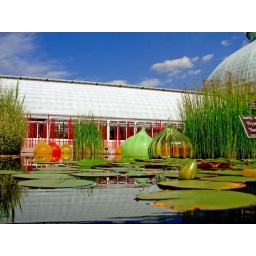
.....and some more from the Chuhuly....Notice the red glass sticks in the background.